Epsilon II Archaeological Site

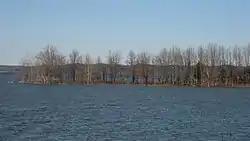

Epsilon II is a significant archaeological site on the shores of Monroe Lake in southeastern Monroe County, Indiana, United States. One of the largest preserved sites from its time period in the region, it has been designated a historic site.